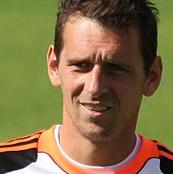
Age: 33